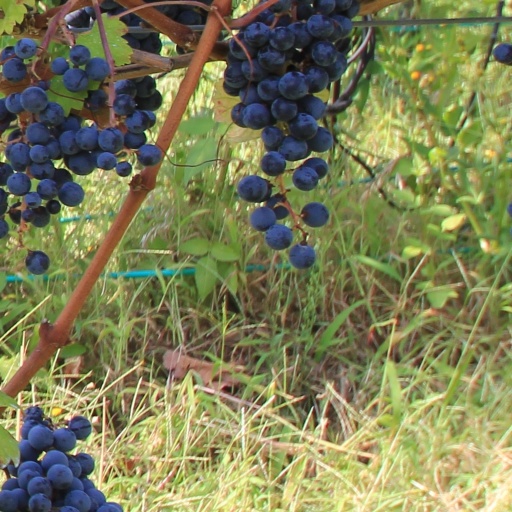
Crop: grape